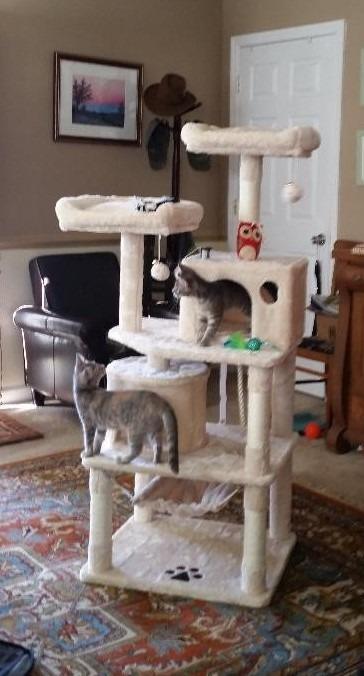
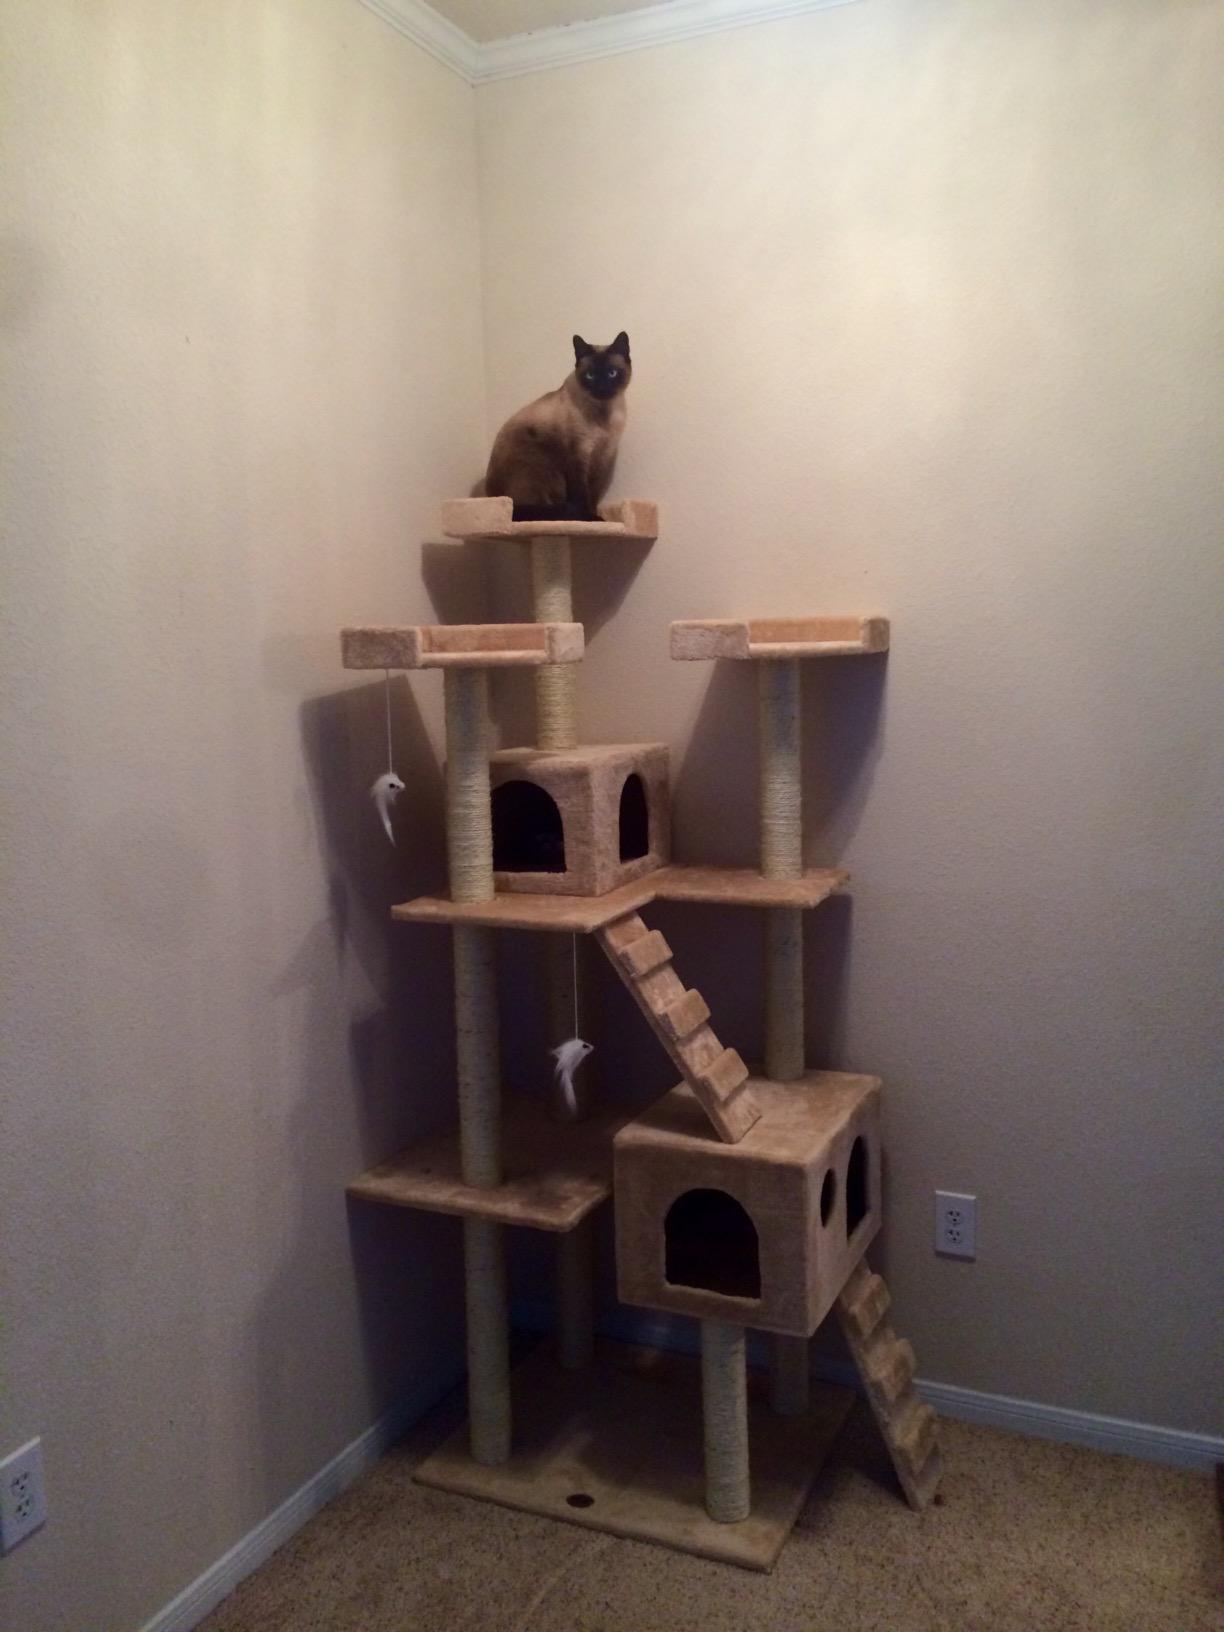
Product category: items_cat tree
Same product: no